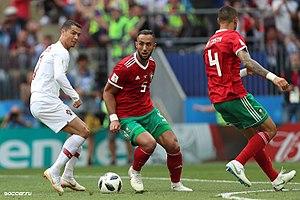
L’équipe du Maroc de football participe à la Coupe du monde de football de 2018 organisée en Russie du 14 au 15 juillet 2018.